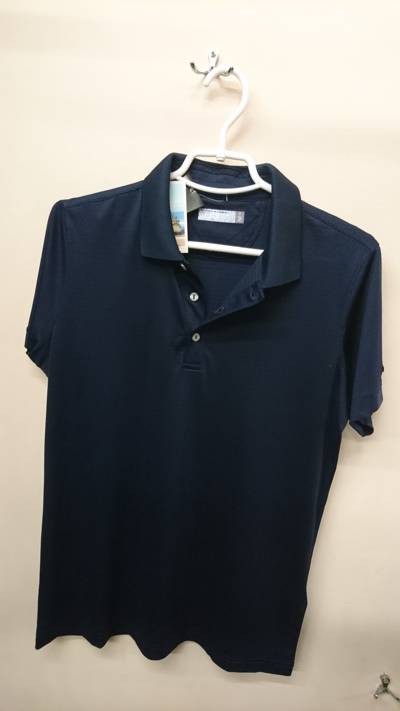
Waste category: clothes